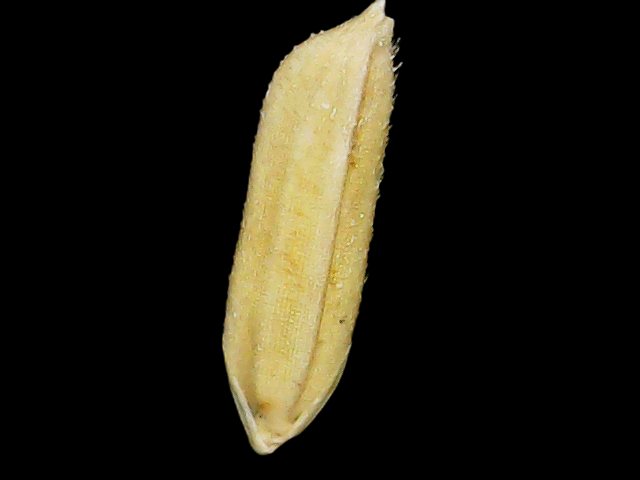
Rice variety: Binadhan21